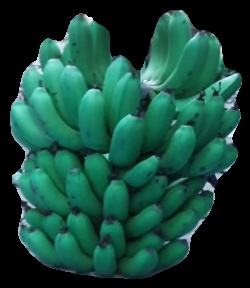
Variety: pachbale
Grade: grade2